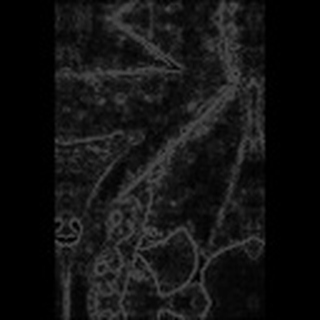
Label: cotton_bacterial_blight